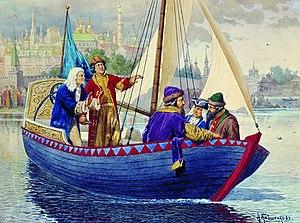
Les Potechnye voïska ou les Potechnye polki ou littéralement armée-jouet sont une unité militaire spéciale de l'armée russe et une force de formation des jeunes soldats et de leur commandement au sein du Tsarat de Russie, qui a été créée par Pierre Ier le Grand. Le but du Tsar était de former de jeunes adolescents à la guerre par des jeux militaires.